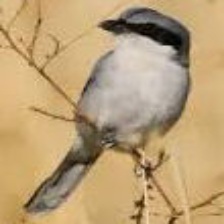
Species: LOGGERHEAD SHRIKE
Scientific name: LANIUS LUDOVICIANUS